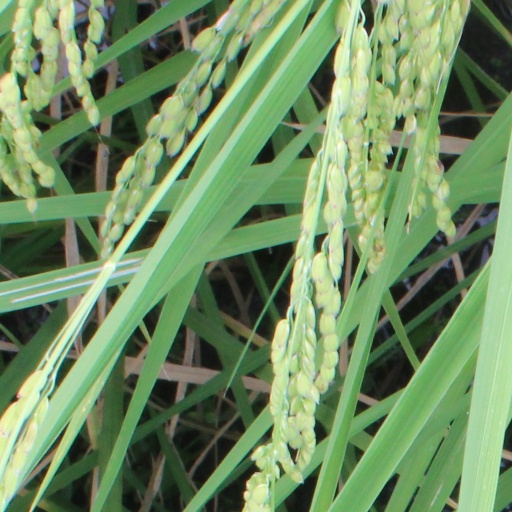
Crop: rice